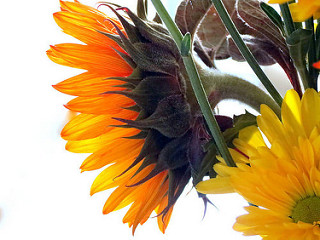
Flower: sunflower